2020s in fashion

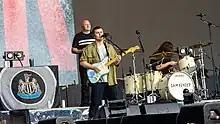
Oversized workwear-inspired outfit worn by indie rocker Sam Fender in 2021.

In Britain and America, luxury fashions often with shiny or metallic detailing became popular evening wear and clubwear from the winter of 2023 until the spring of 2025. Desirable items included brown minidresses sometimes featuring bronze sequins, metallic or sequined tuxedo jackets, bark colored silk midi dresses, small leather handbags, 1990s fashion inspired Mary Janes, pantywaist tops, goth fashion inspired black midi dresses, Y2K inspired pointy court shoes, sheer belted mini dresses with green sequins, sheer dresses with decorative ribbon bows, metallic silver pants, knitted dresses in grey, navy blue, cream or black sometimes featuring intricate Nordic inspired patterns, rhinestone cowboy boots, white shawl lapel sportcoats, black or white embroidered western shirts or fringe jackets, lots of silver jewelry, silver brocade slip dresses, dresses decorated with feathers, flared trousers white dresses, Scandinavian inspired enamel jewelry, timeless "quiet luxury" inspired mock turtleneck sweaters, asymmetric dresses black leather block heel knee high boots, baguette bags in metallic black, silver, green, red, or brown, satin blouses, black tuxedo style trouser suits, black polka dot dresses and satin half-slip skirts worn as outerwear, and grey old money inspired Crombie style overcoats. Desirable colors included silver, black, white, navy blue, dark green, sky blue, and bronze. Many younger women hired going-out outfits from websites like Net A Porter rather than buying fast fashion dresses and only wearing them once on a night out.